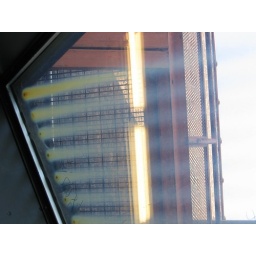
at my office in the chelsea market